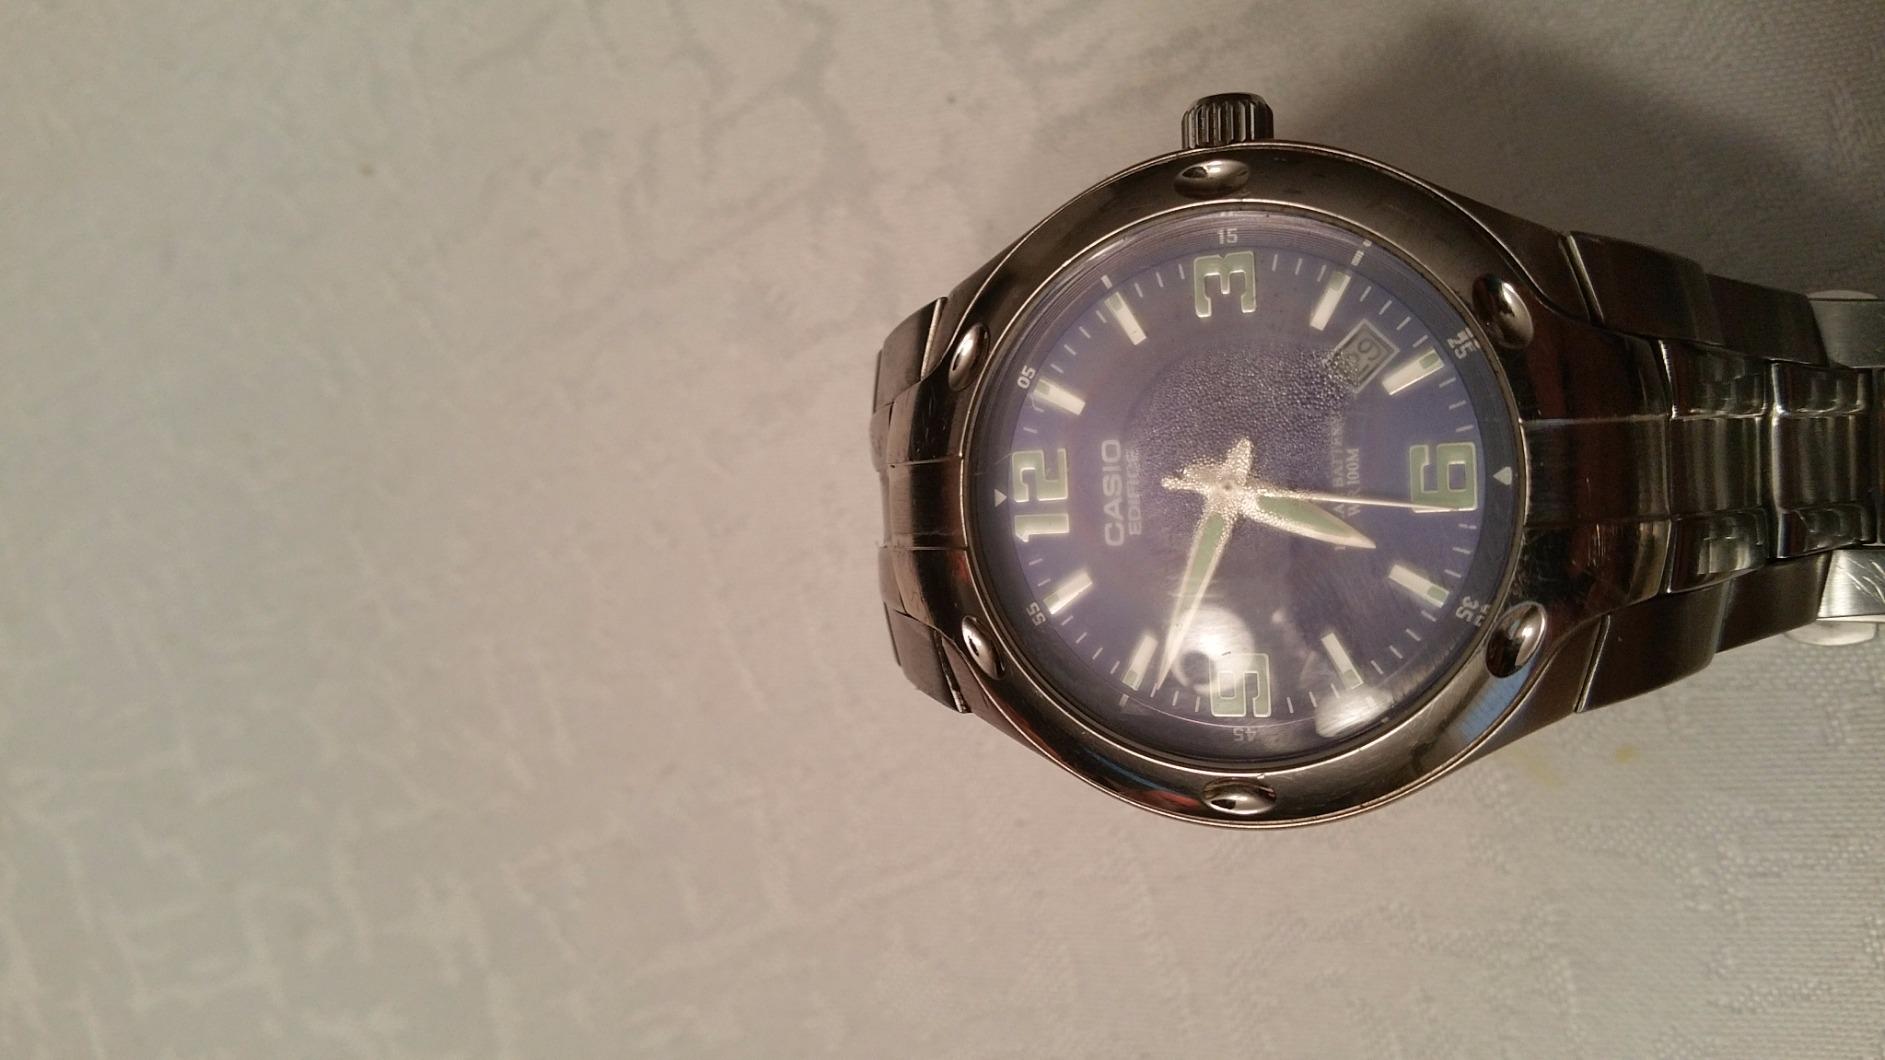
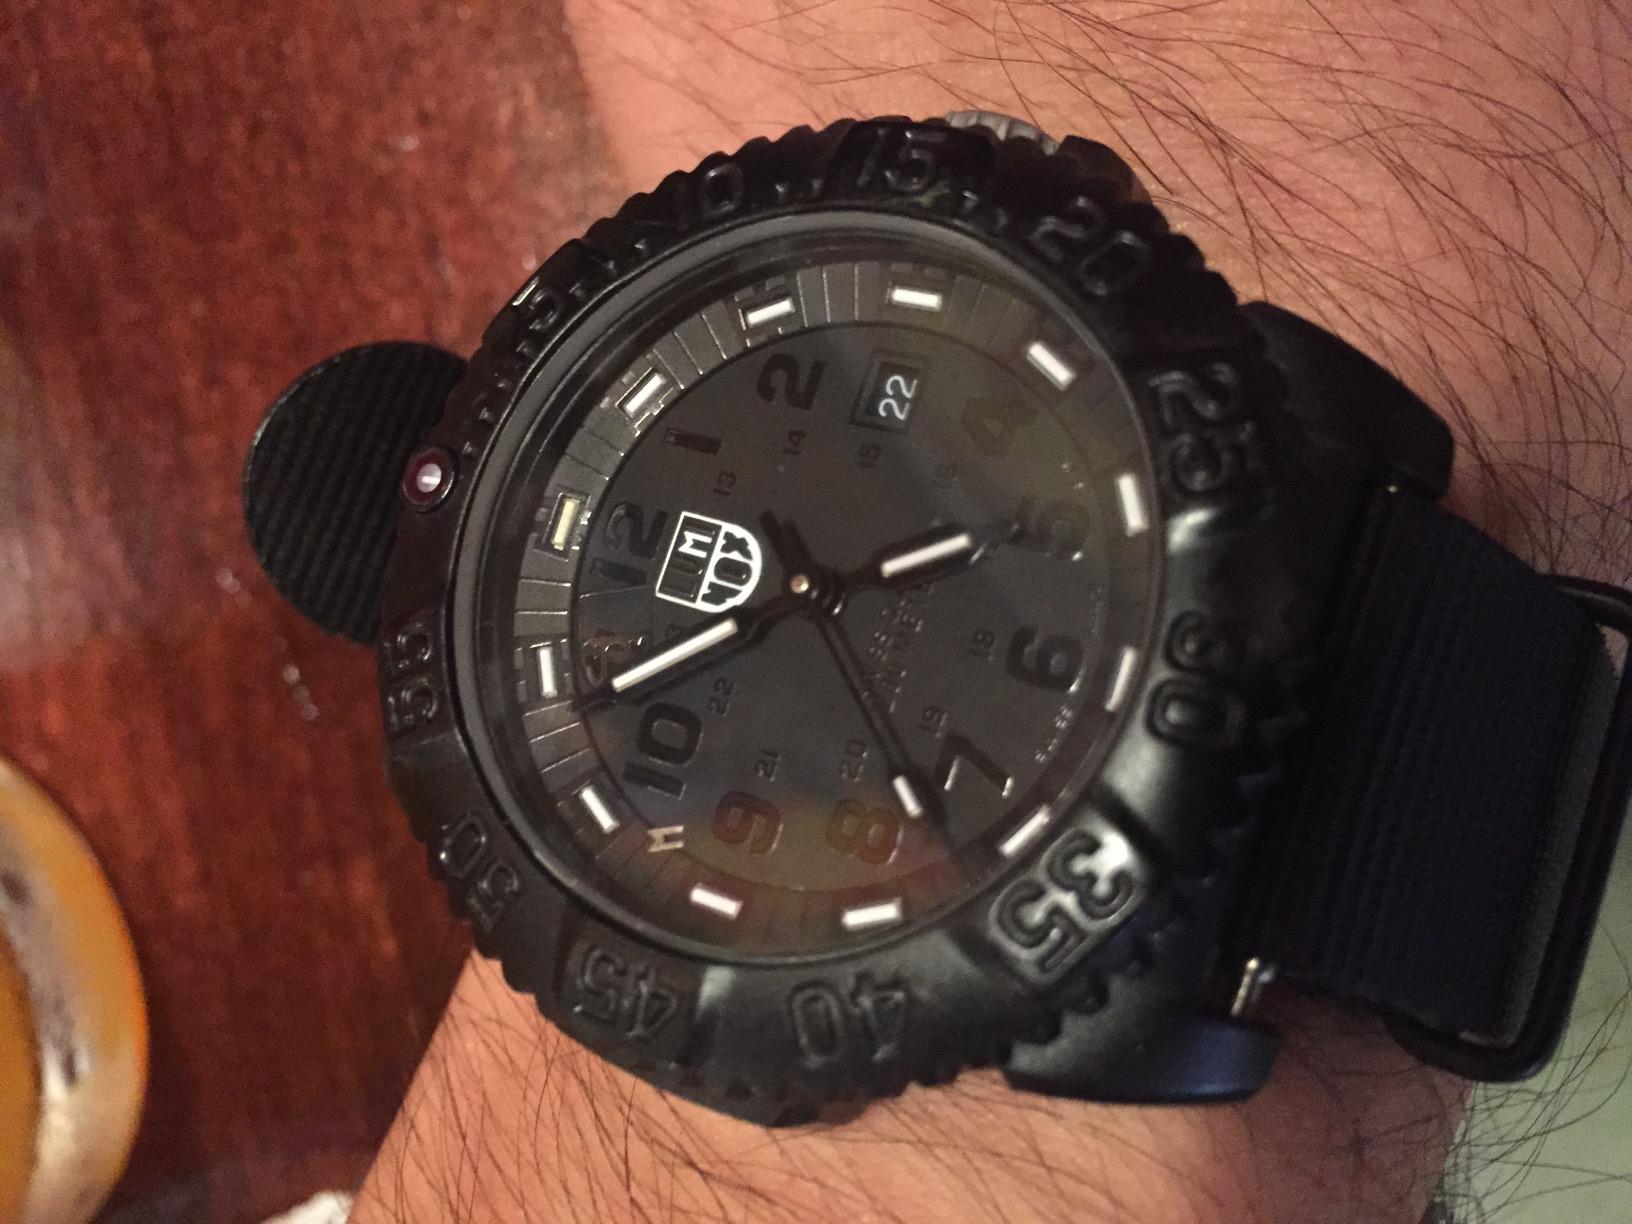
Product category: accessories_watch
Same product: no